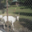
Label: deer